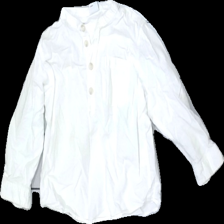
View: front
Type: Shirt
Category: Children
Brand: Lindex
Colors: White
Material: 100% bomull
Cut: Regular
Size: 104
Stains: Minor
Damage: smuts fläckar
Damage location: top center
Price range: <50
Recommended usage: Export
Description: vit barnskjorta